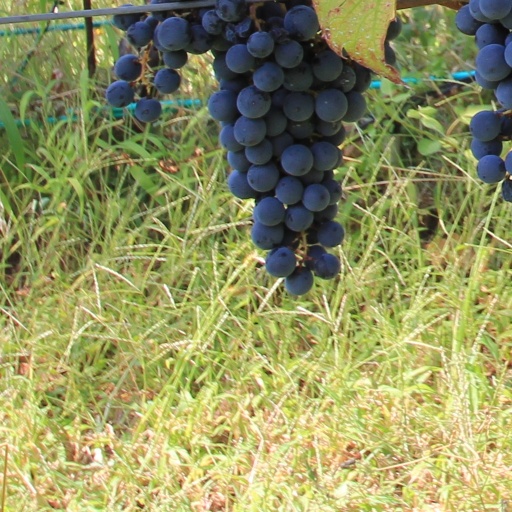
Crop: grape